William Terry (congressman)

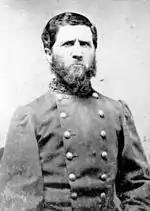
General William Terry

Following Virginia's secession from the Union, Terry enrolled in the Confederate Army as a first lieutenant in the 4th Virginia Infantry. In April 1861, he returned to Harpers Ferry, this time as a Confederate officer serving under Stonewall Jackson. He saw his first significant combat in the First Battle of Bull Run. Terry was promoted to major in the spring of 1862 and fought in the Peninsula Campaign at the battles of Gaines' Mill and Malvern Hill. He was wounded in the Second Battle of Bull Run and was cited for gallantry in the official report of his superior, William Taliaferro. He returned to the ranks to lead the 4th Virginia Infantry at the Battle of Fredericksburg. His regiment lost 140 of its 335 men in fierce fighting at Chancellorsville, but Terry escaped injury there, as well as in fighting at Culp's Hill at Gettysburg, although the brigade suffered heavy losses.